Calaveras Reservoir

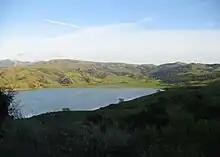
Calaveras Reservoir in Spring 2006

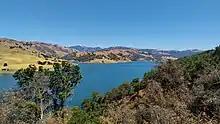
Calaveras Reservoir in June 2021

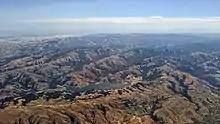
Aerial view from over north San Jose

Calaveras Reservoir is located primarily in Santa Clara County, California, with a small portion and its dam in Alameda County, California. In Spanish, Calaveras means "skulls".